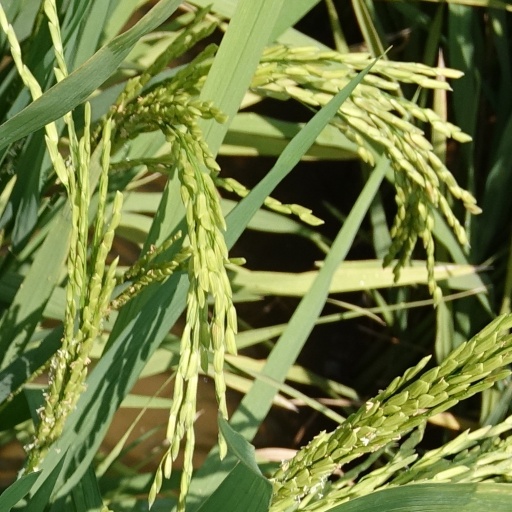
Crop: rice